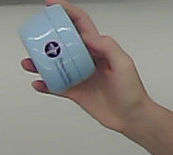
Product: nivea_baby